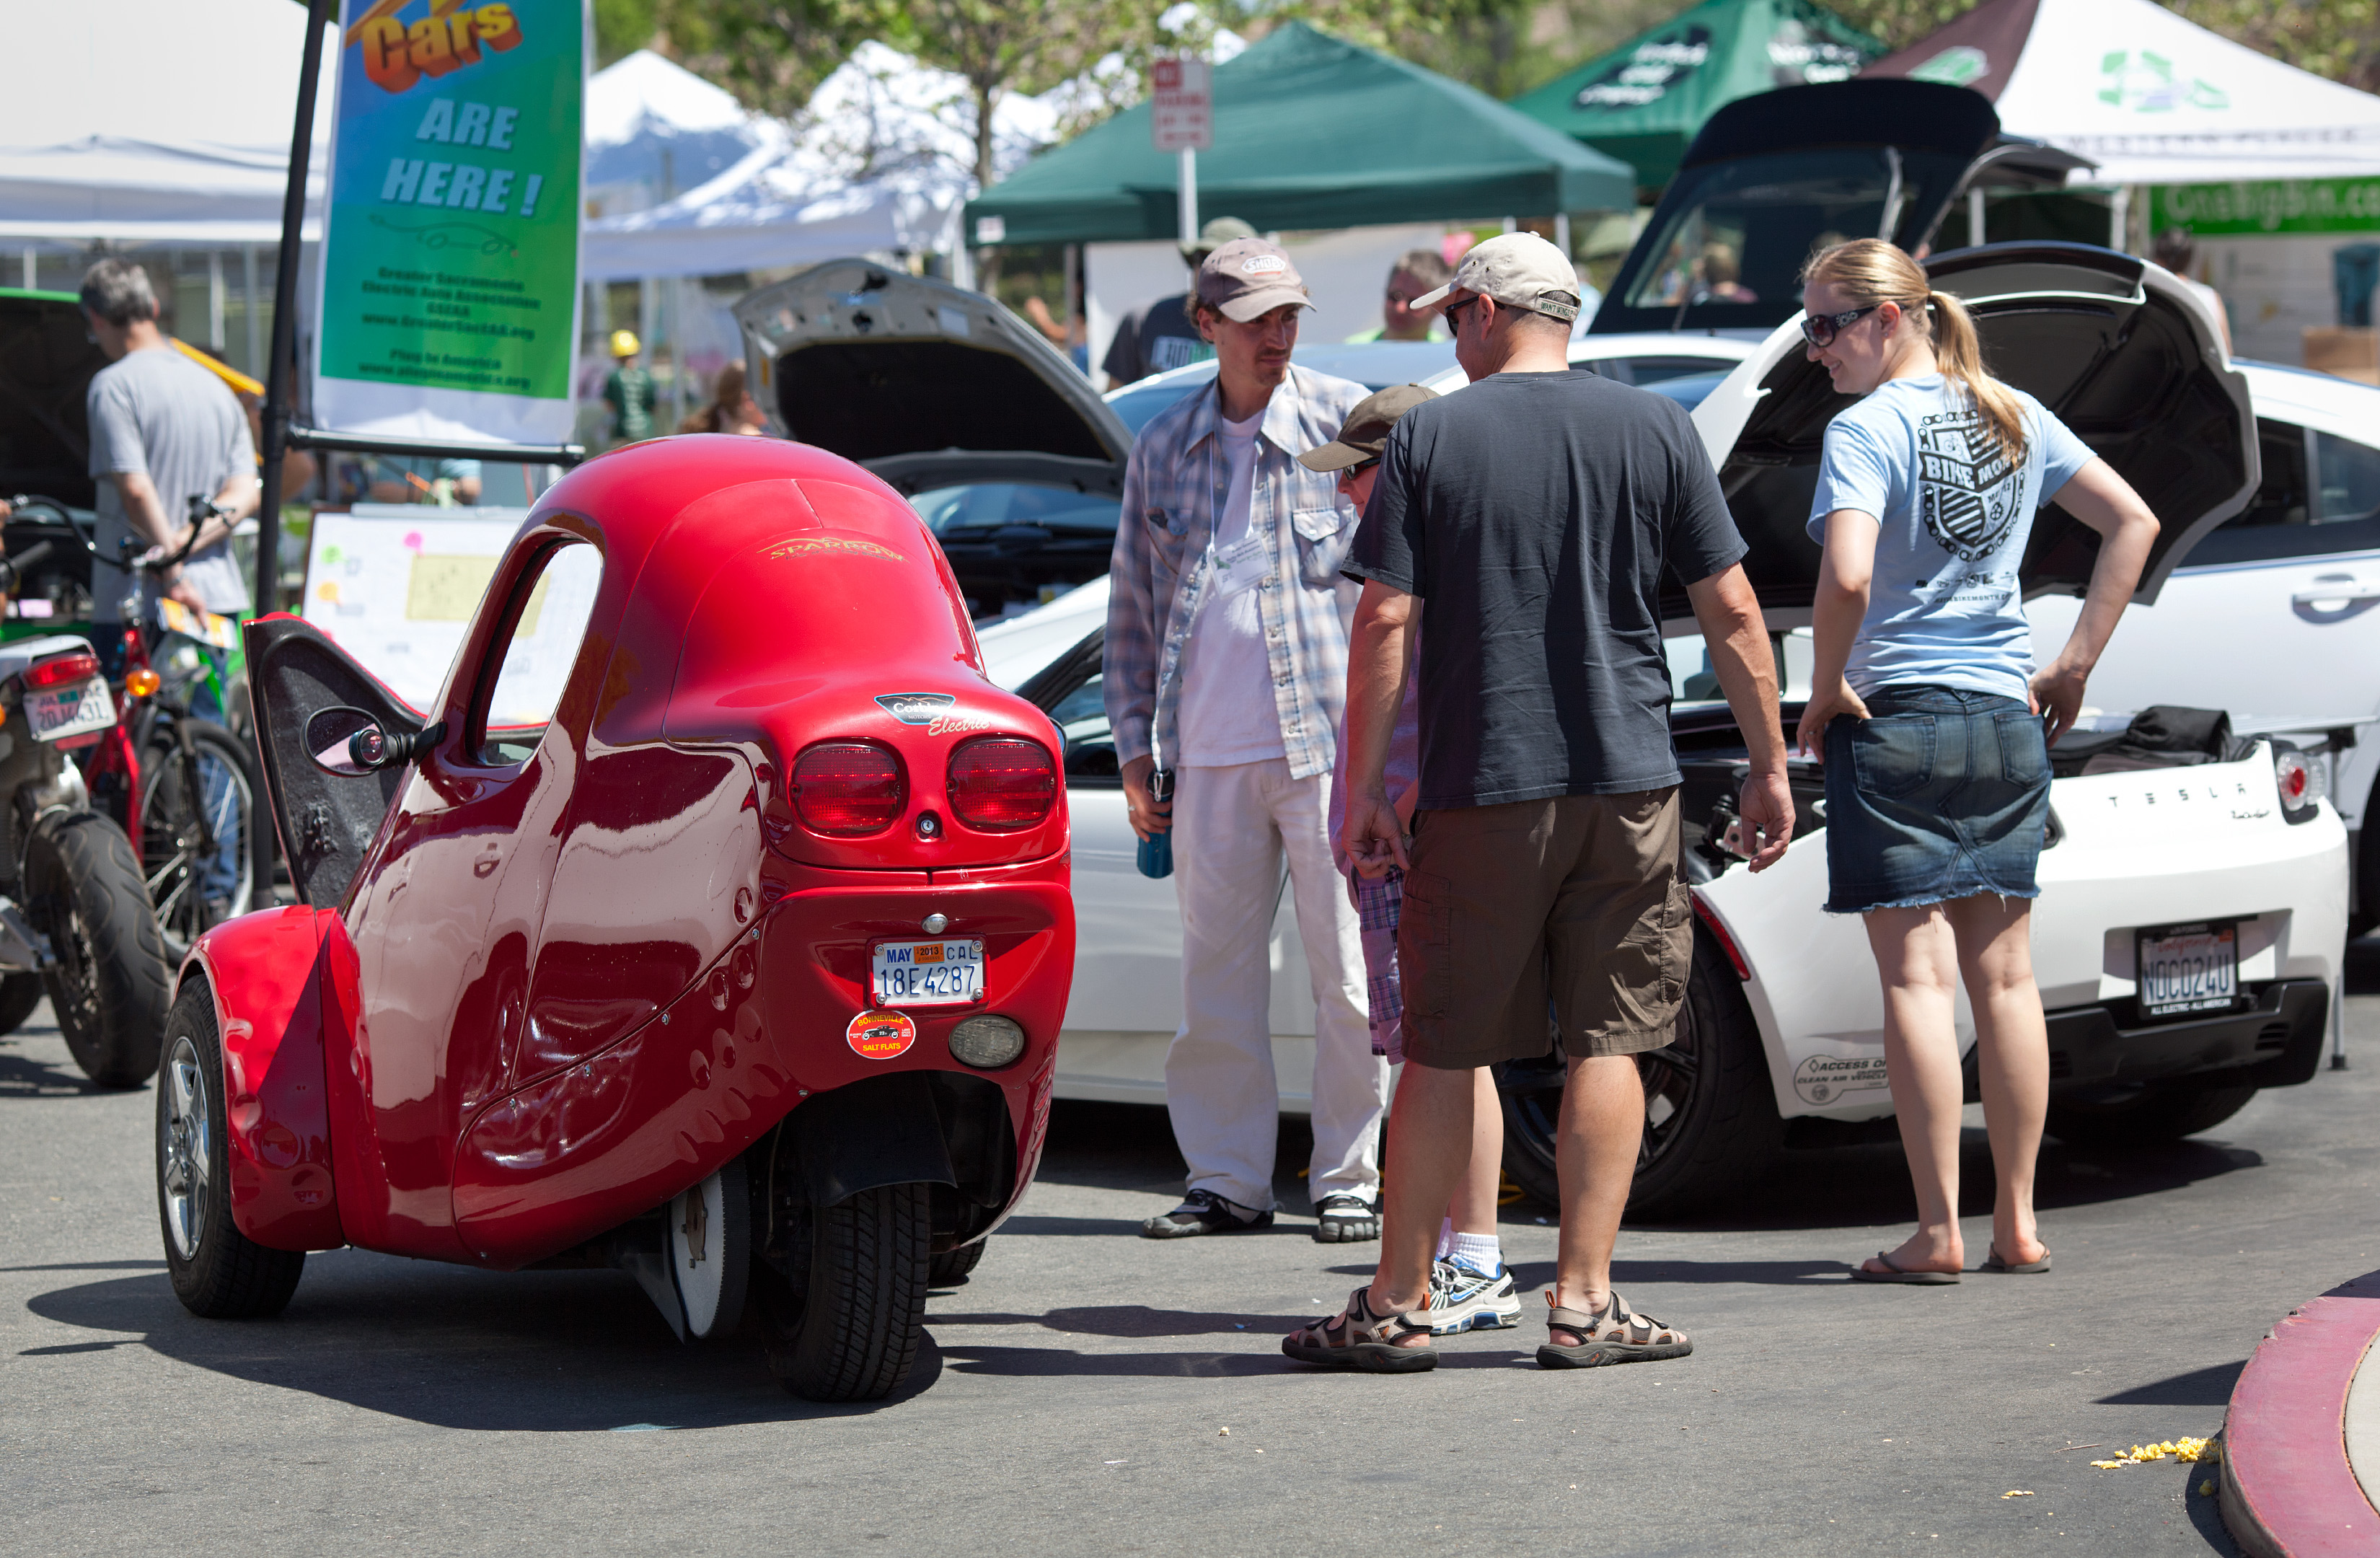
car, plastic, environment, red, vehicle, motorcycle, california, ecology, orphan, race, supercar, festival, earthday, electric, roseville, ev, dimples, placercounty, conserve, threewheeled, corbinsparrow, mahanypark, sparow, biosystem, orphanbrand, aerodynamicdimples, auto show, automobile make